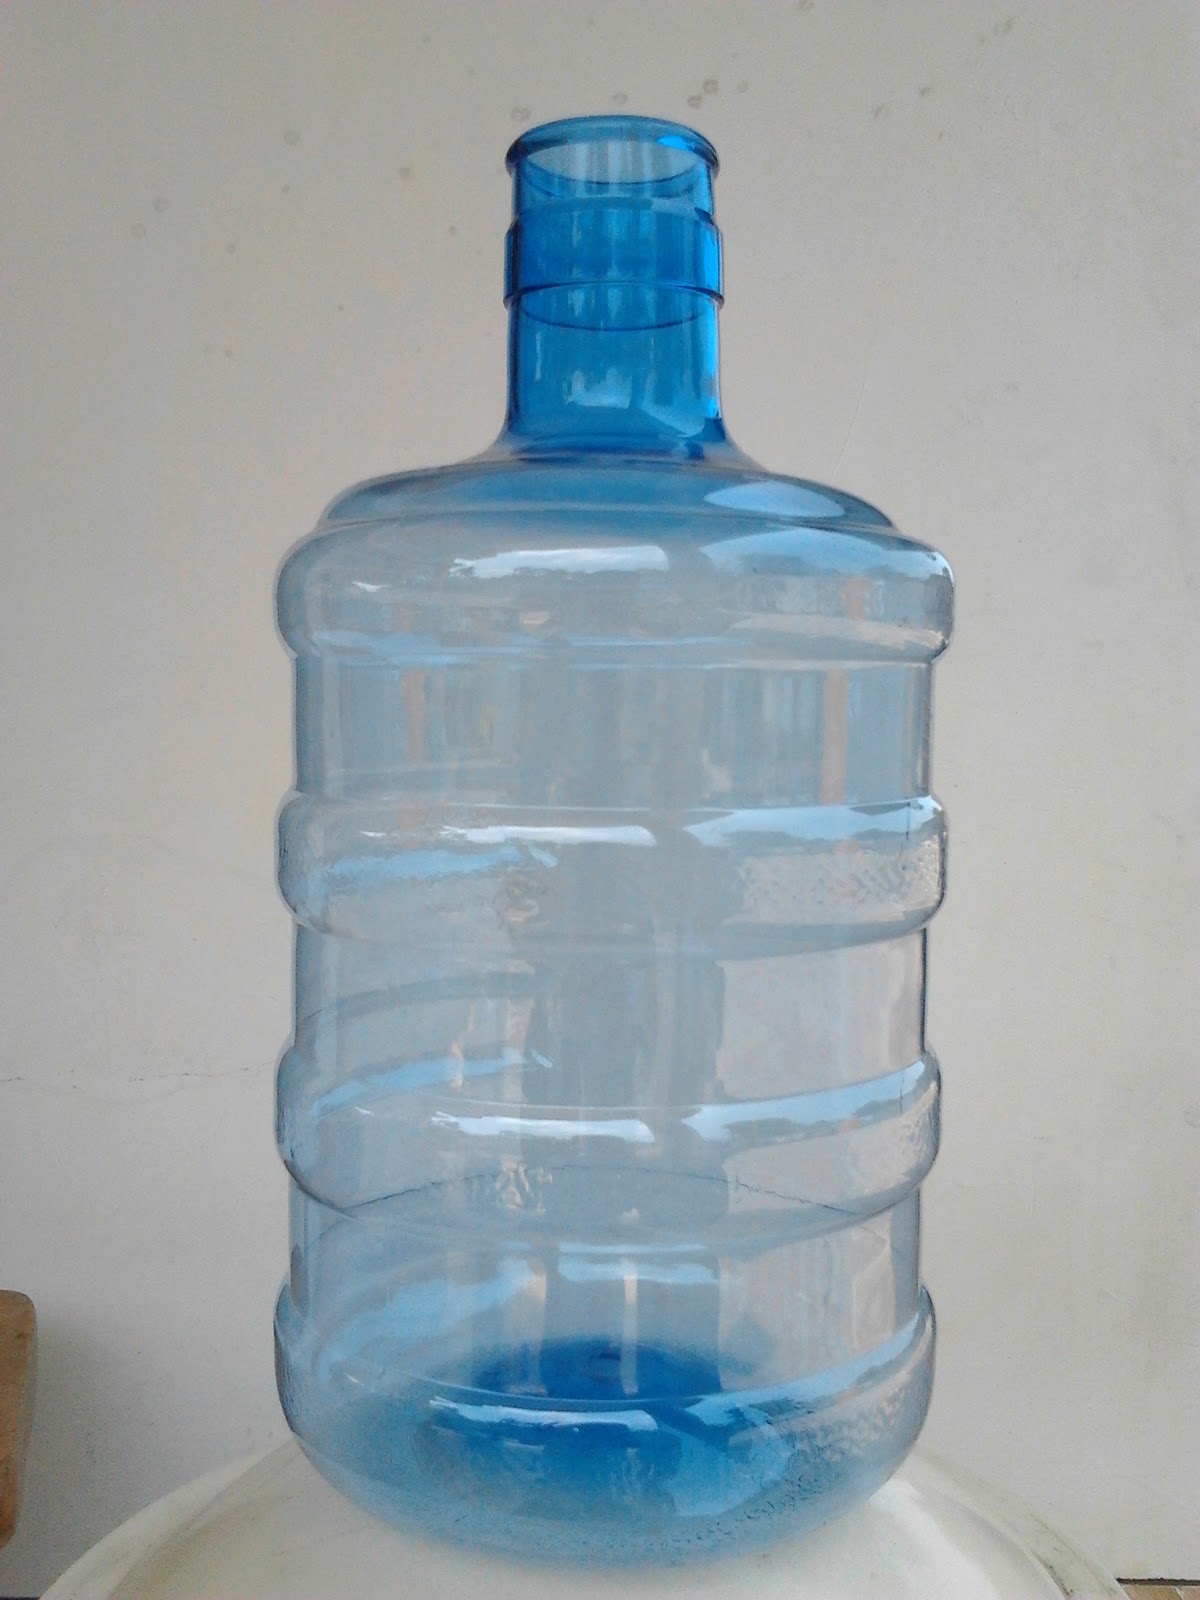
Waste category: plastic